Doncaster, Victoria

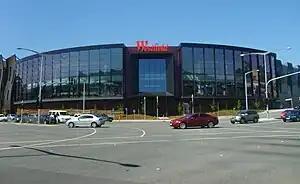
The front of Westfield Doncaster

Doncaster is a suburb of Melbourne, Victoria, Australia, east of Melbourne's Central Business District, located within the City of Manningham local government area. Doncaster recorded a population of 25,020 at the 2021 census.